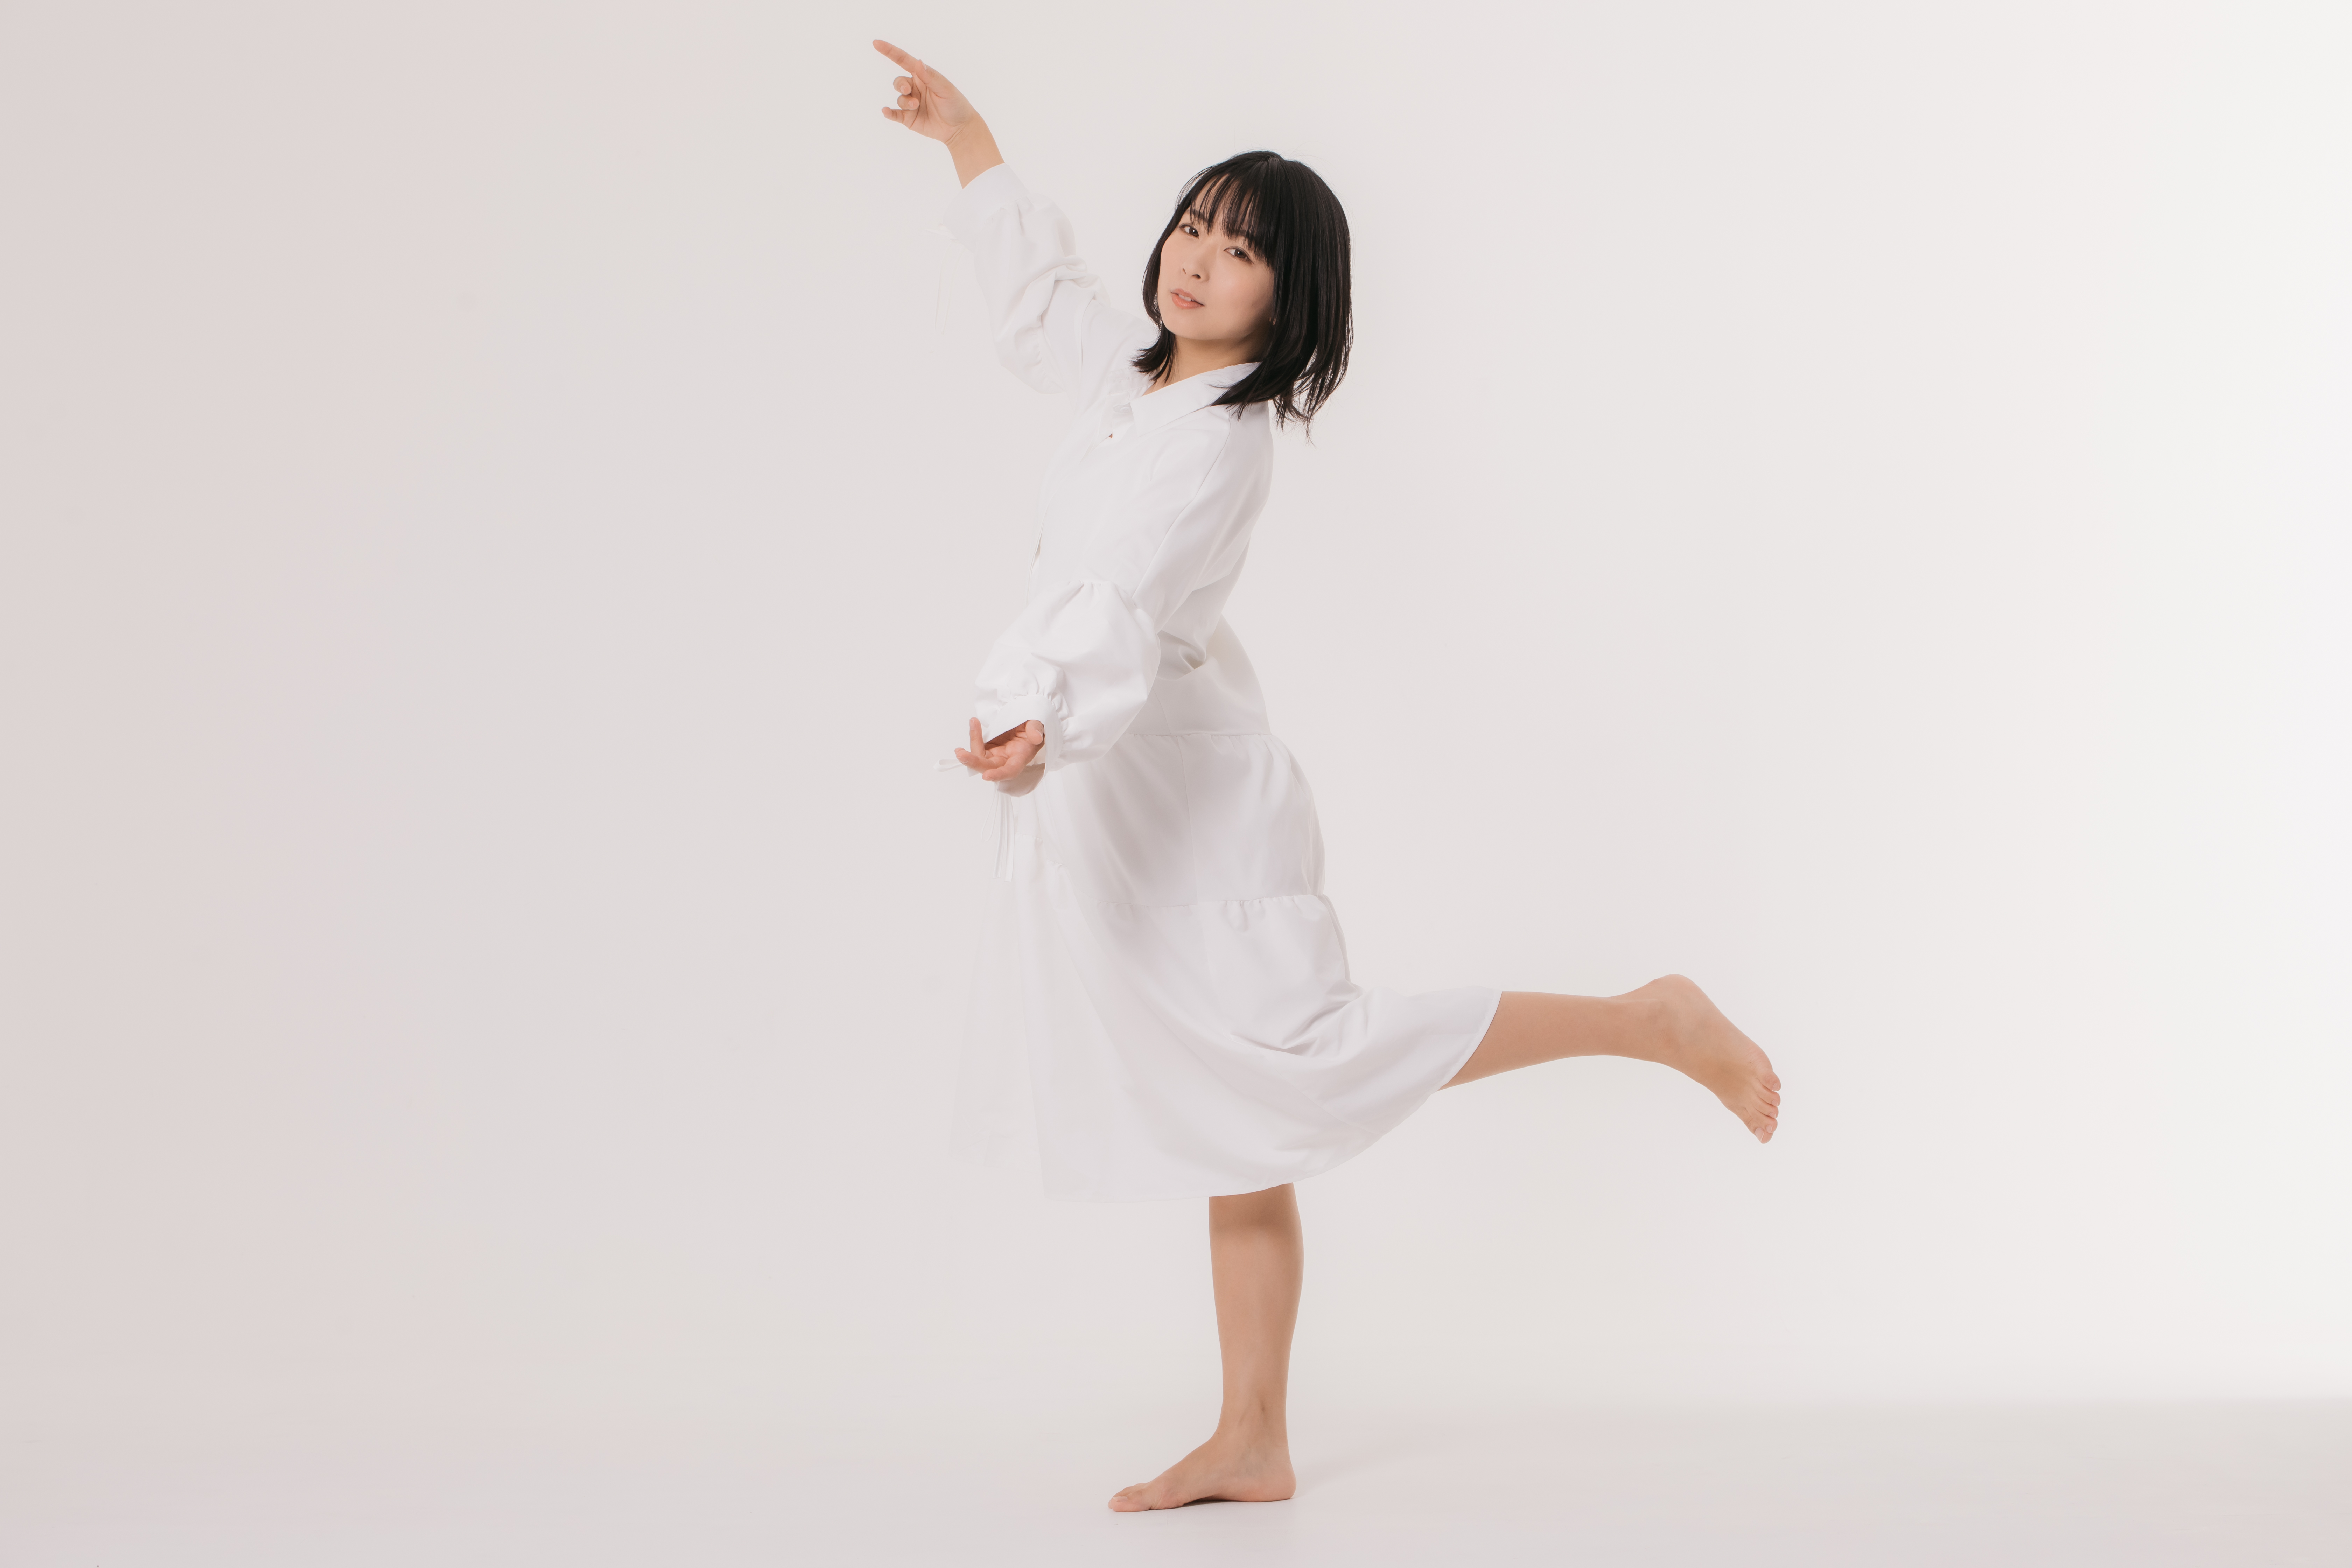
woman, white, arm, joint, leg, barefoot, photography, dress, jumping, photo shoot, kick, dancer